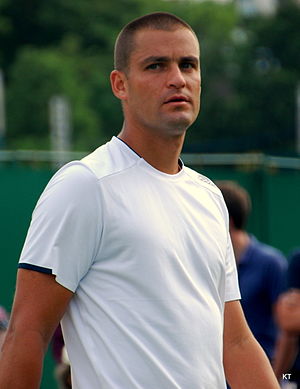
Mikhail Juzjnyj
Mikhail Mikhajlovitj Juzjnyj er en russisk tennisspiller, der blev professionel i 1999. Han har igennem sin karriere vundet seks single- og seks doubletitler, og hans højeste placering på ATP's verdensrangliste er en 8. plads, som han opnåede i januar 2008.